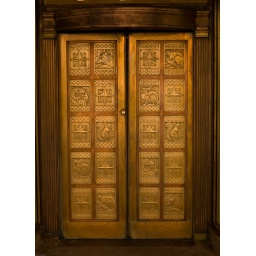
Carved door on building in Montreal